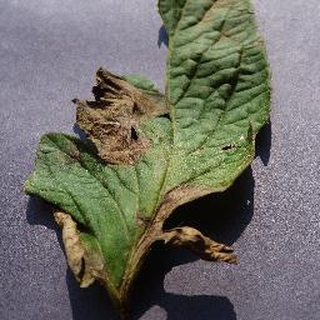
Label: tomato_late_blight